Daniel Siegert

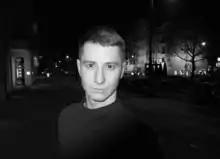
Daniel Siegert

Daniel Siegert (born 11 February 1991 in Hahnbach, Bavaria) is a German singer and winner of the first season of the German version of "Star Search".